Chinese painting

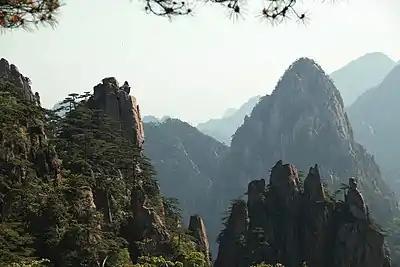
Landscape paintings often depicted the exotic and fantastical mountains of southern China

During the Mongol Yuan dynasty (1271–1368), painters joined the arts of painting, poetry, and calligraphy by inscribing poems on their paintings. These three arts worked together to express the artist's feelings more completely than one art could do alone. Yuan emperor Tugh Temur (r. 1328, 1329–1332) was fond of Chinese painting and became a creditable painter himself.